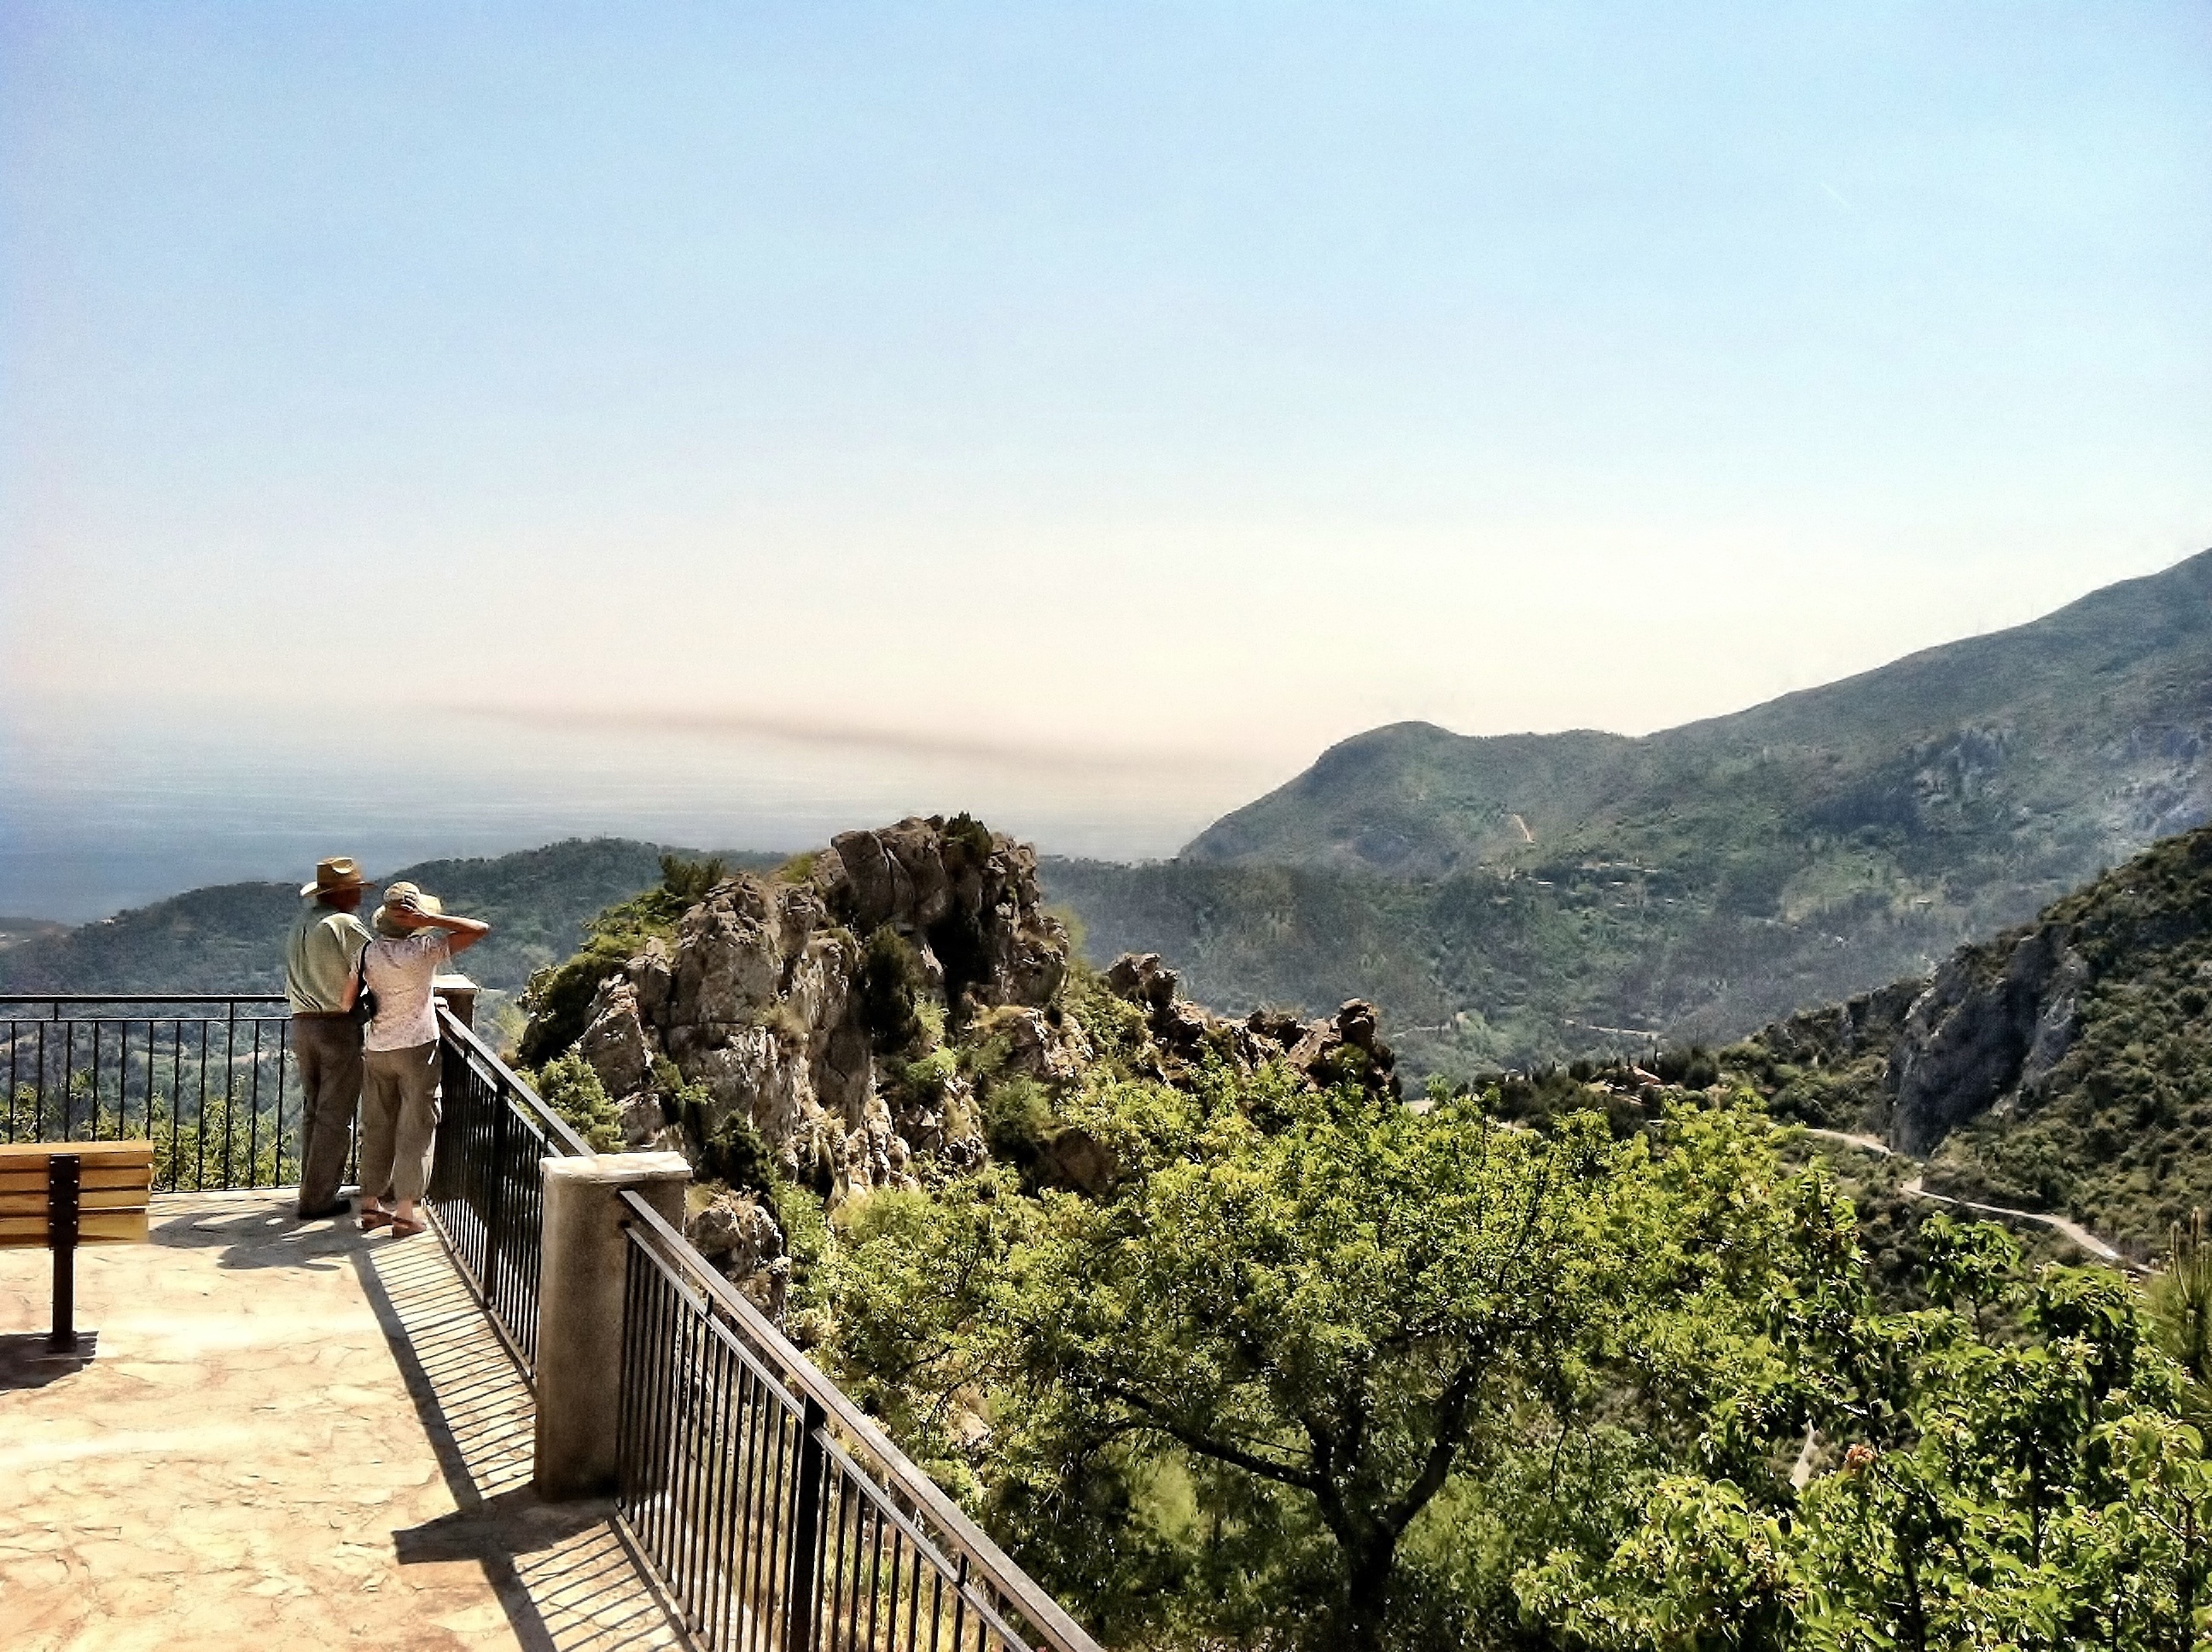
sea, coast, walking, mountain, people, adventure, mountain range, summer, vacation, couple, romantic, sightseeing, tourism, ridge, happy, mountainous landforms